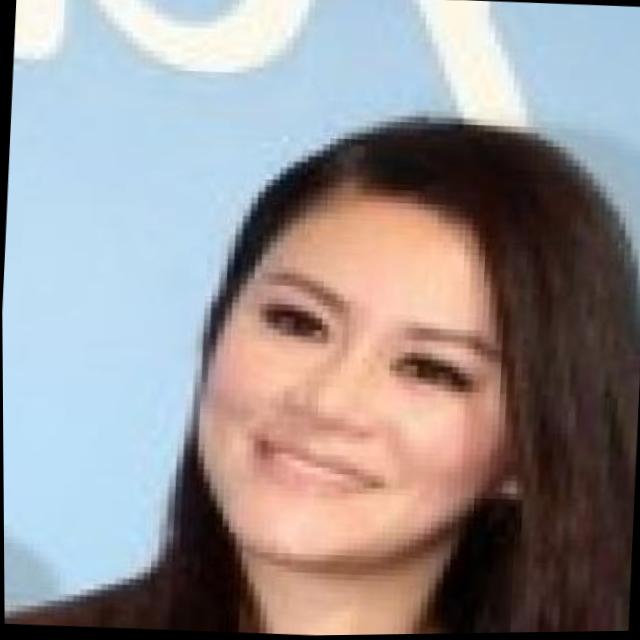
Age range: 21-44